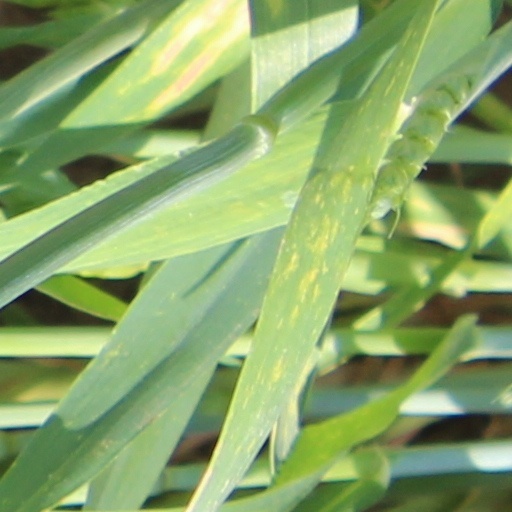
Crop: wheat